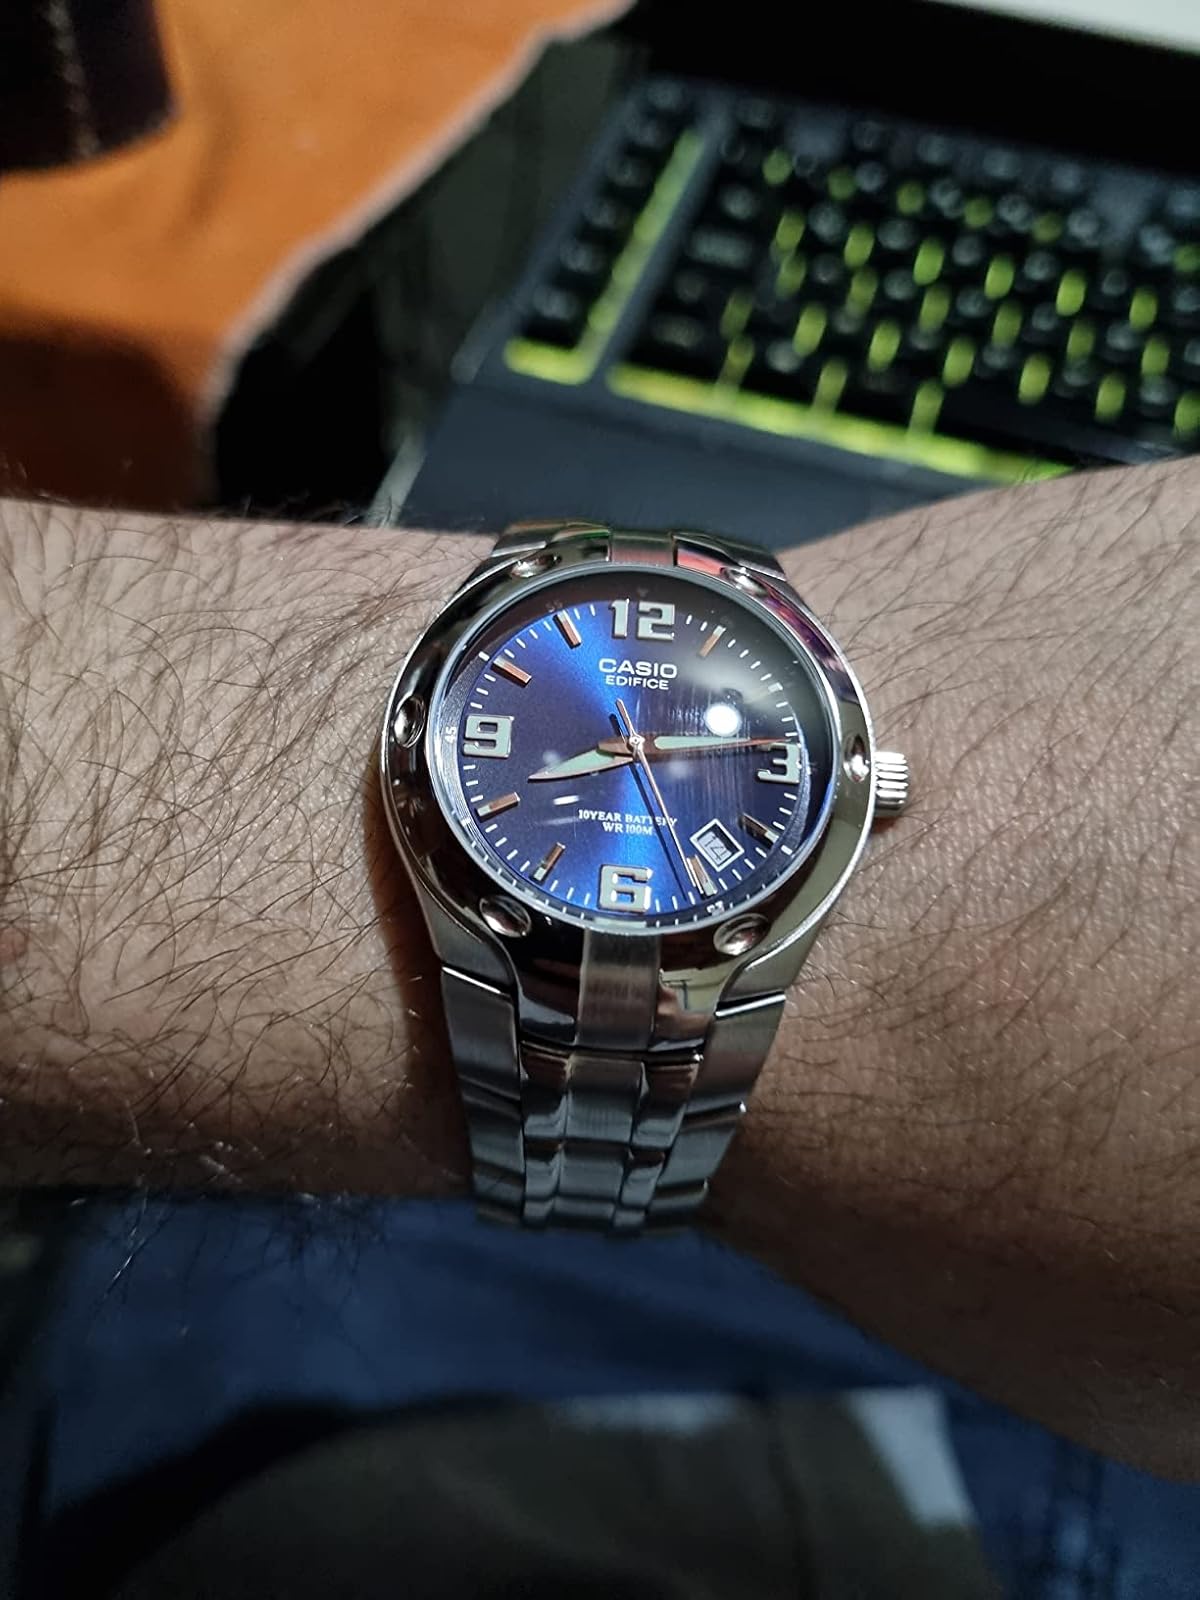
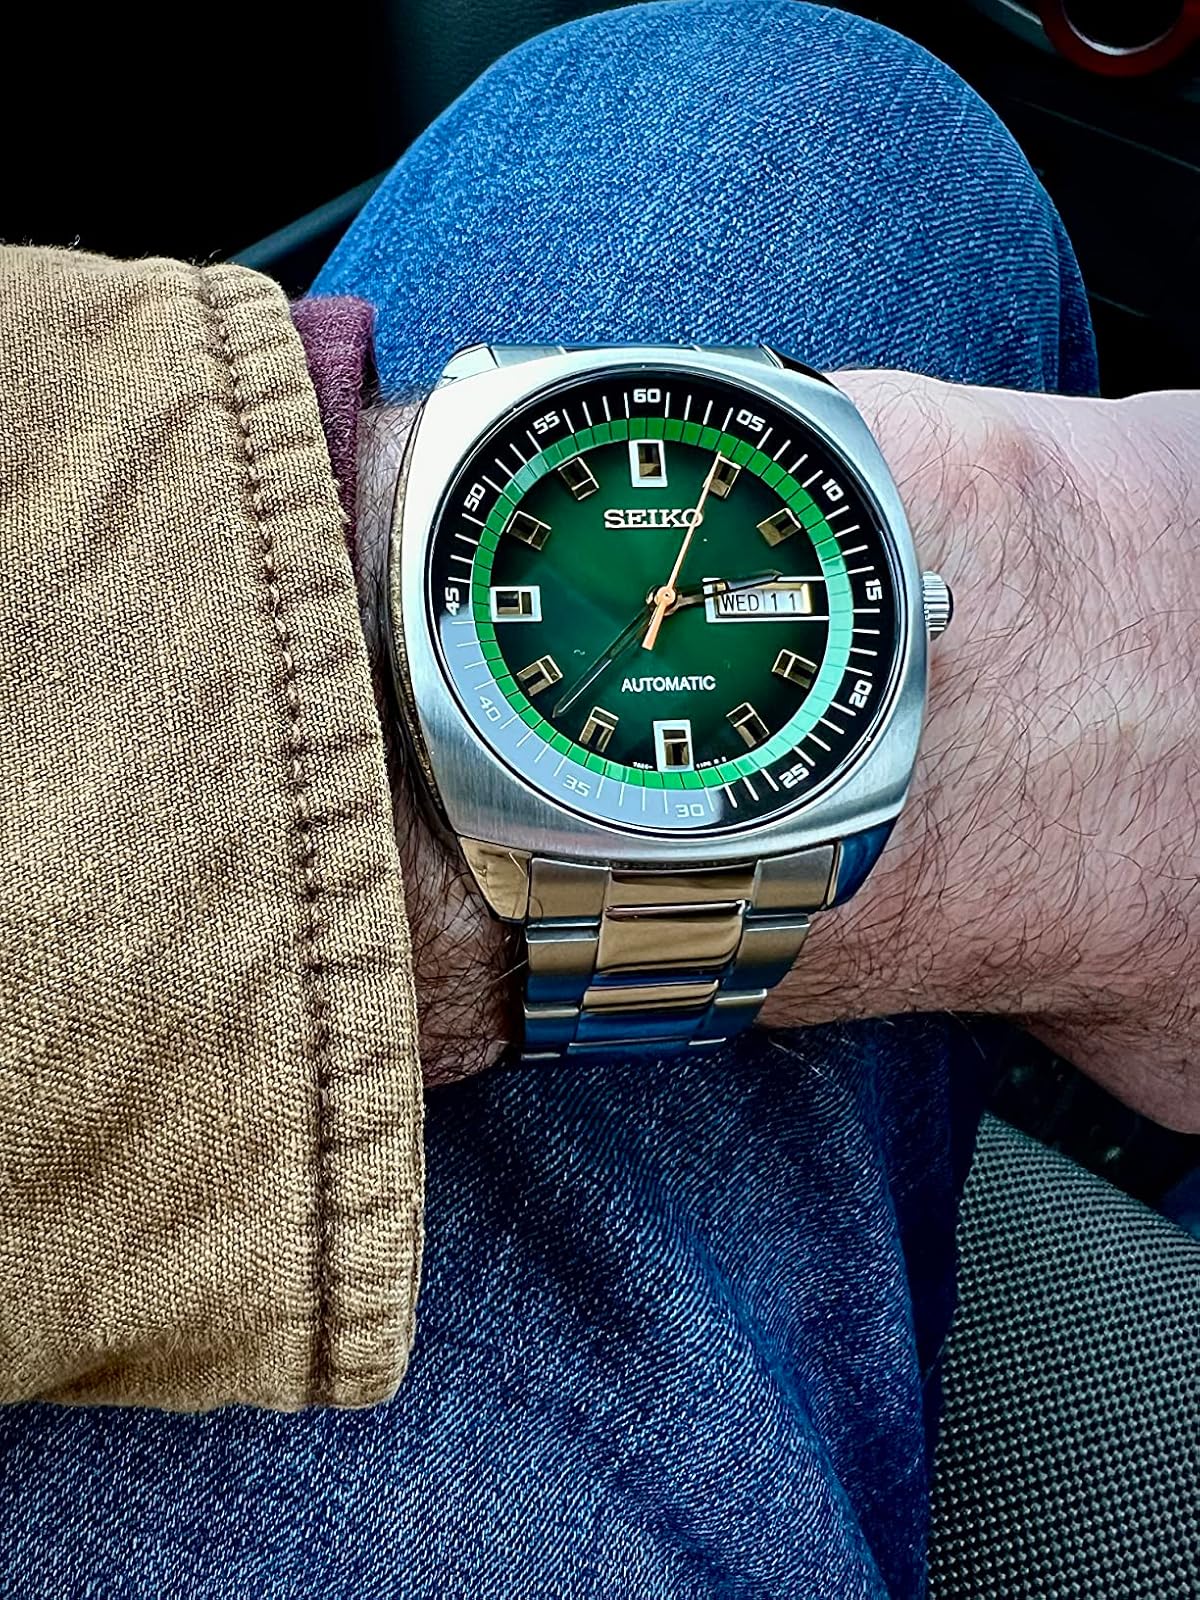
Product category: accessories_watch
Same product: no